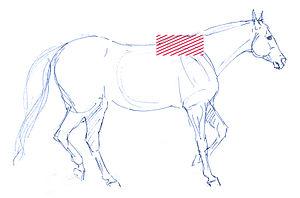
Le garrot est, chez les animaux quadrupèdes, une zone du corps située sur le dessus, à la jonction du cou et du dos. La dimension du garrot au sol, « hauteur au garrot », est le standard de taille d'un certain nombre de quadrupèdes, notamment chevaux et chiens. Il est mesuré en plaçant la toise à l'arrière de la jambe.